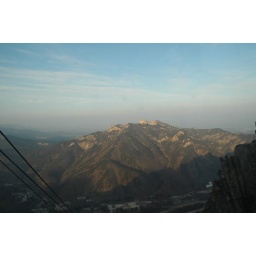
The bear climbed over the mountain to see what he can see